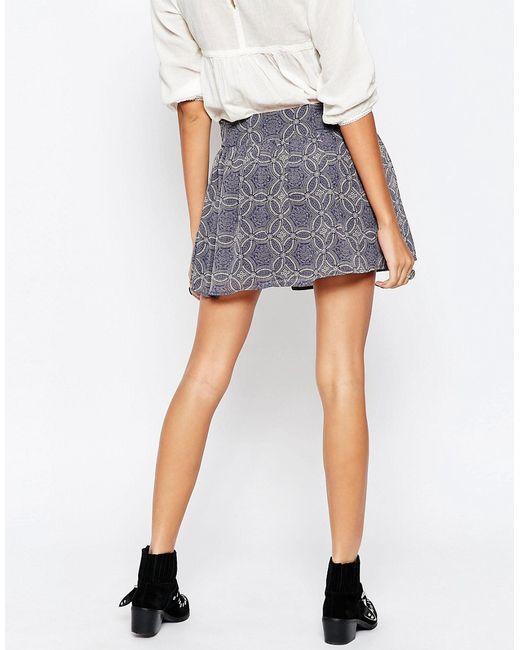
süßer und elegant gemusterter kurzer Rock